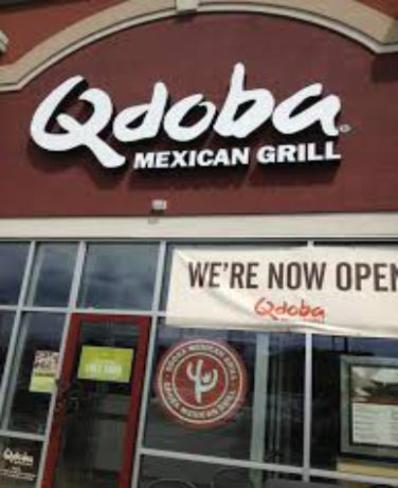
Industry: Food